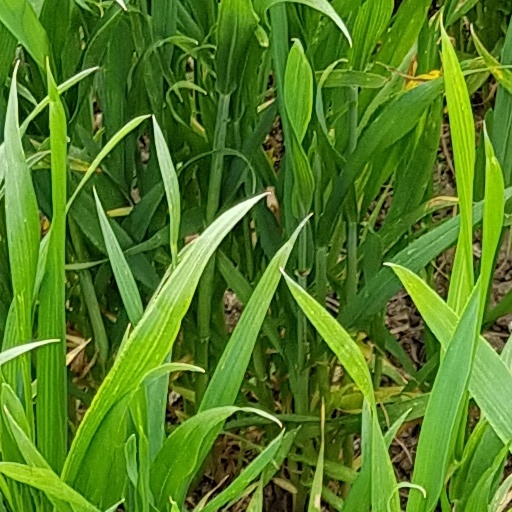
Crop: wheat